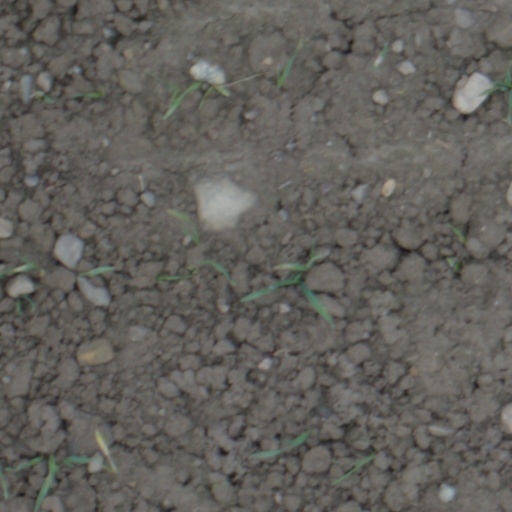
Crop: wheat